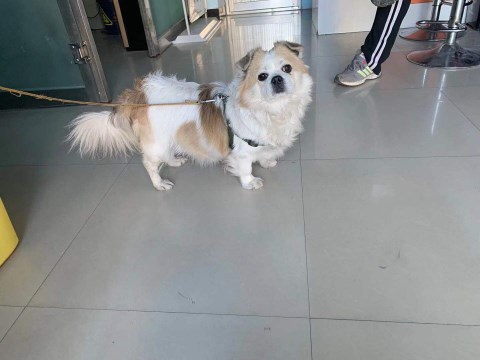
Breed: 3336-n000121-chinese_rural_dog